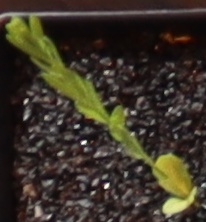
Label: Flax